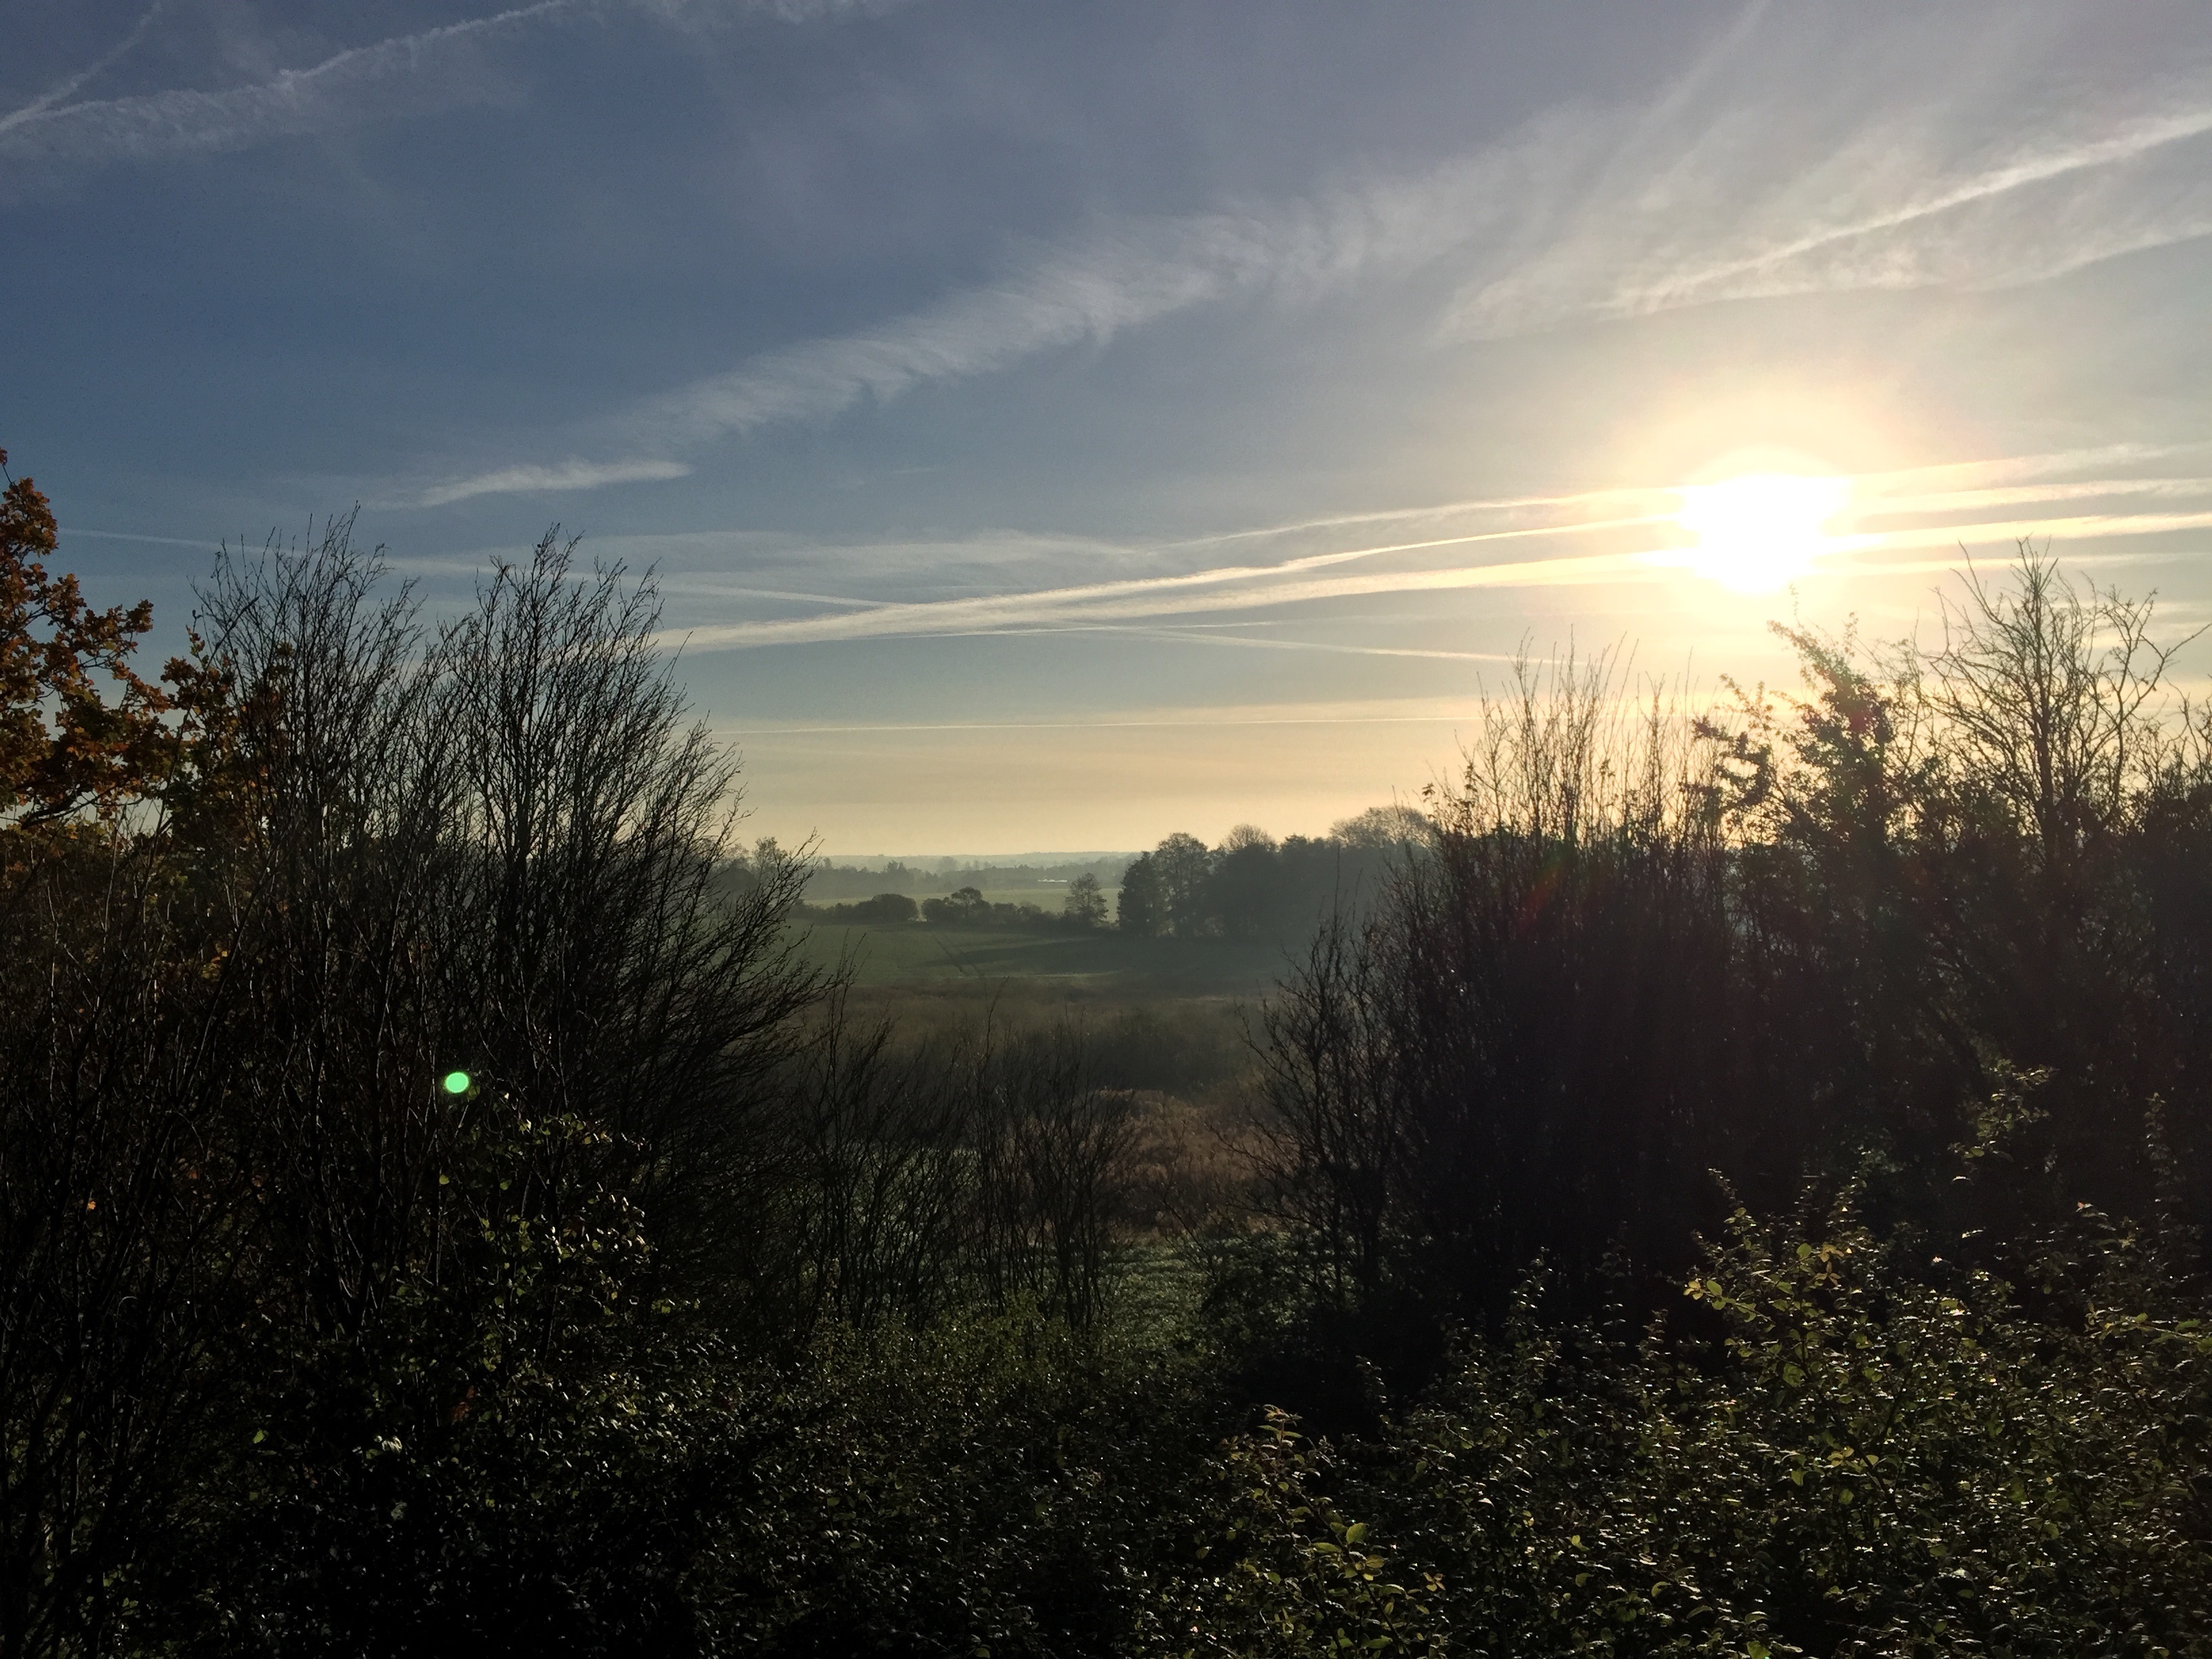
landscape, tree, nature, forest, grass, horizon, mountain, light, cloud, sky, sun, sunrise, sunset, mist, field, sunlight, morning, hill, dawn, atmosphere, dusk, evening, weather, rural area, atmospheric phenomenon